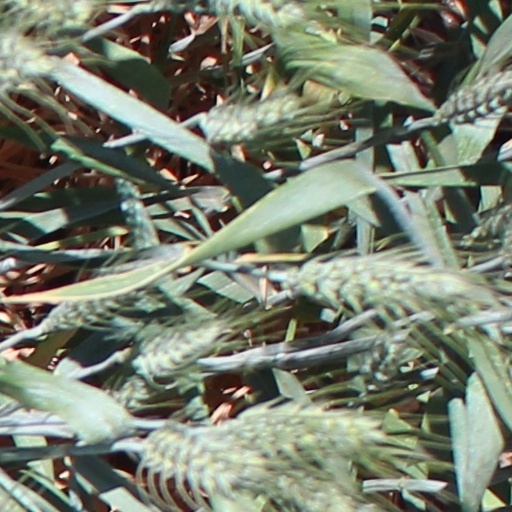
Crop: wheat